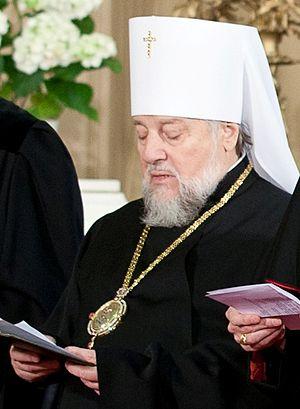
Alexandre de Riga et de toute la Lettonie est l’actuel primat de l’Église orthodoxe de Lettonie.